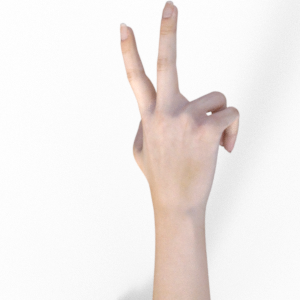
Label: scissors